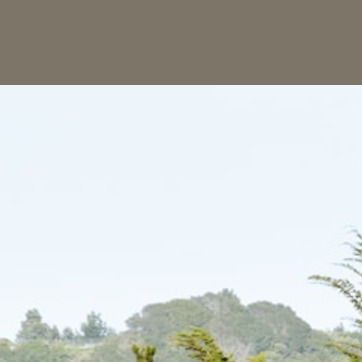
Material: sky